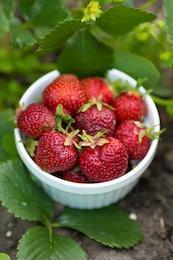
Label: Strawberry